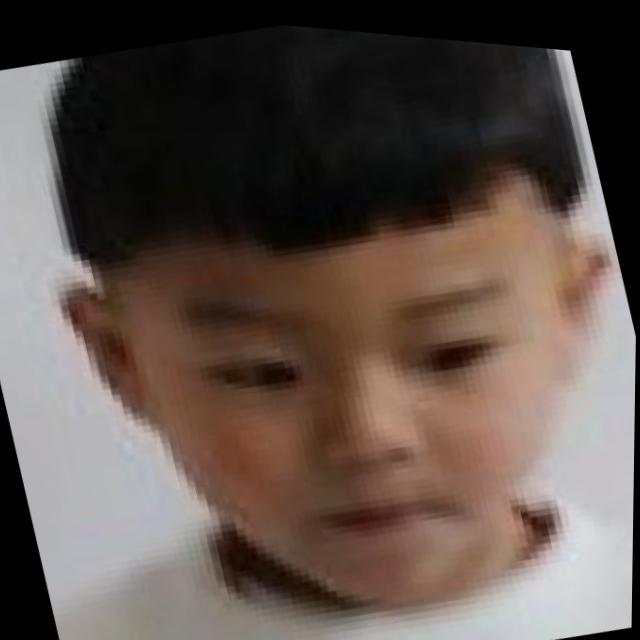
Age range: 0-12